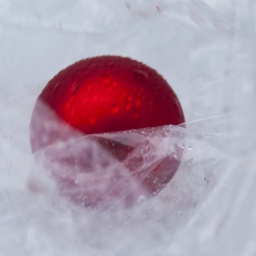
red ornament in a plastic bag in the snow square 1